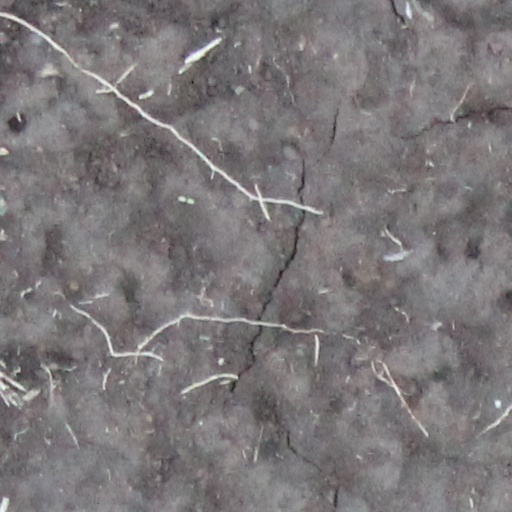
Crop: wheat